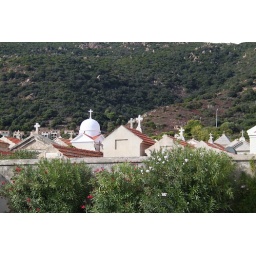
Back to Ajaccio with the car and peeking into the cemetery that rests just below the mountain and before the sea.